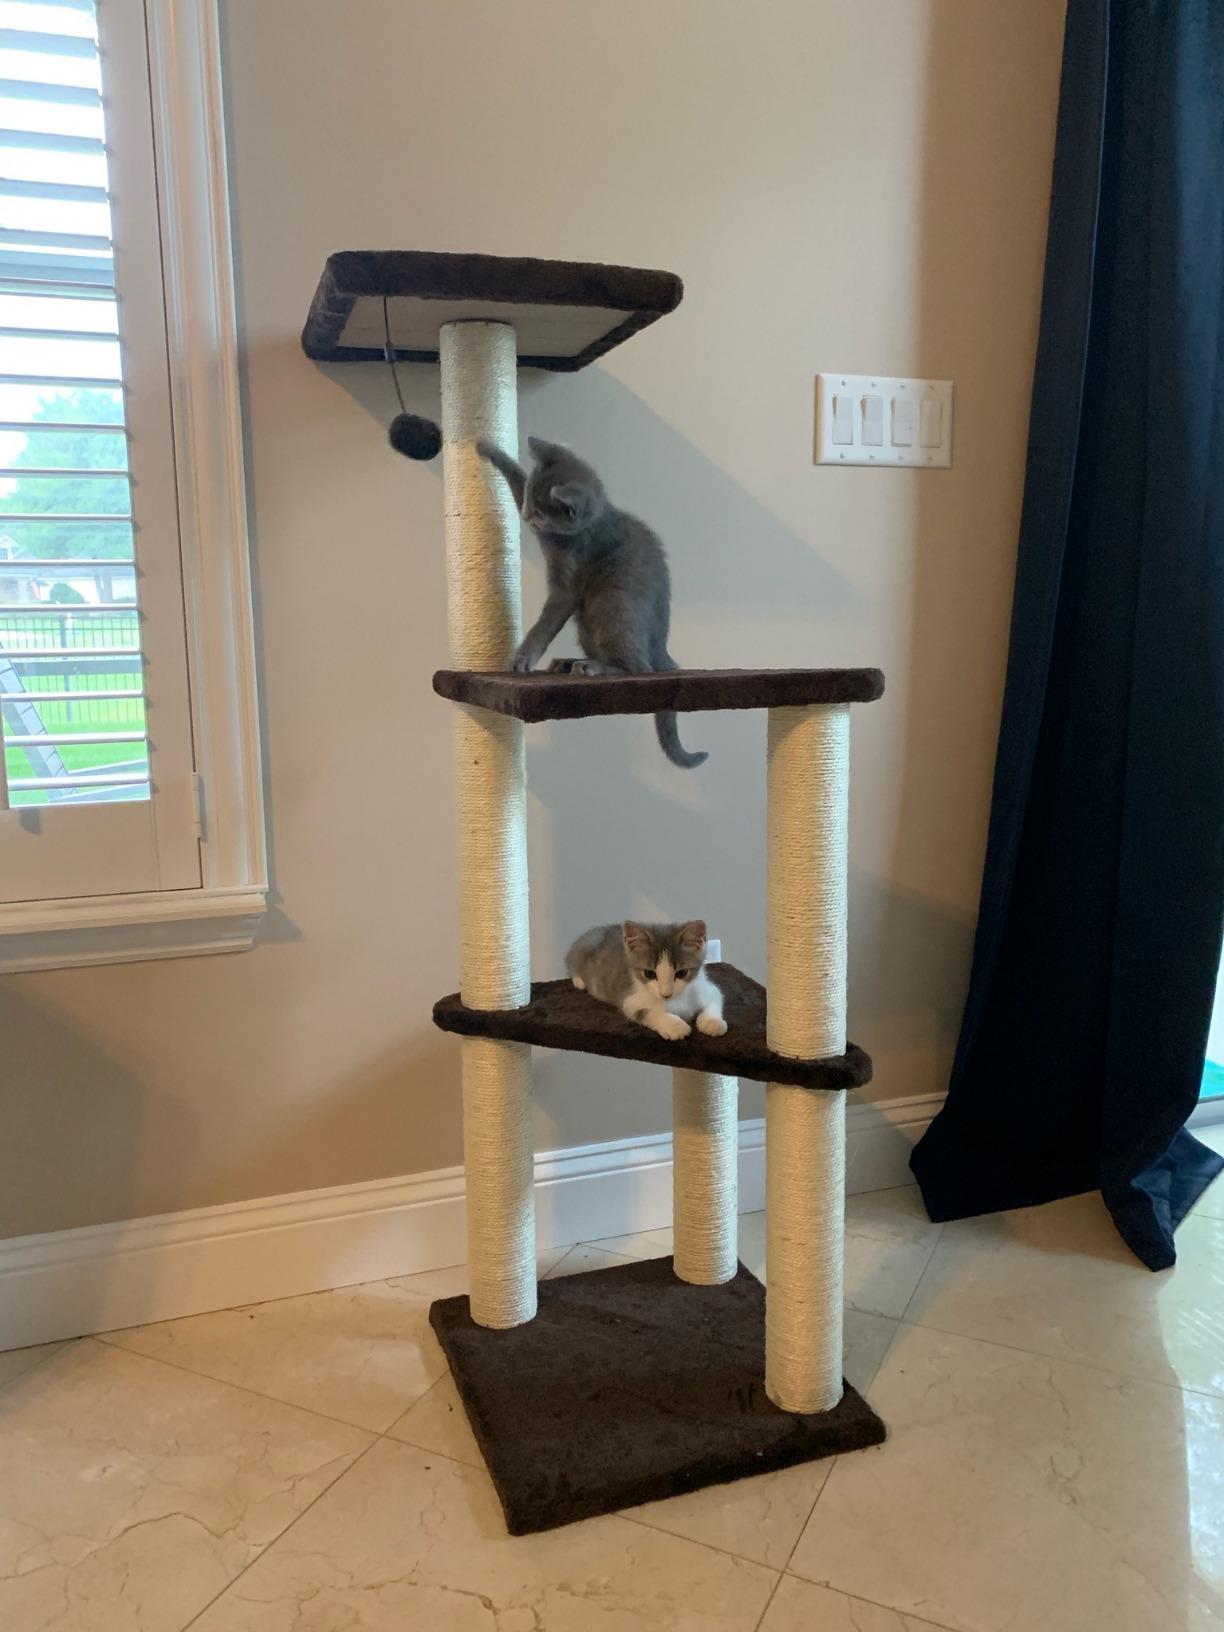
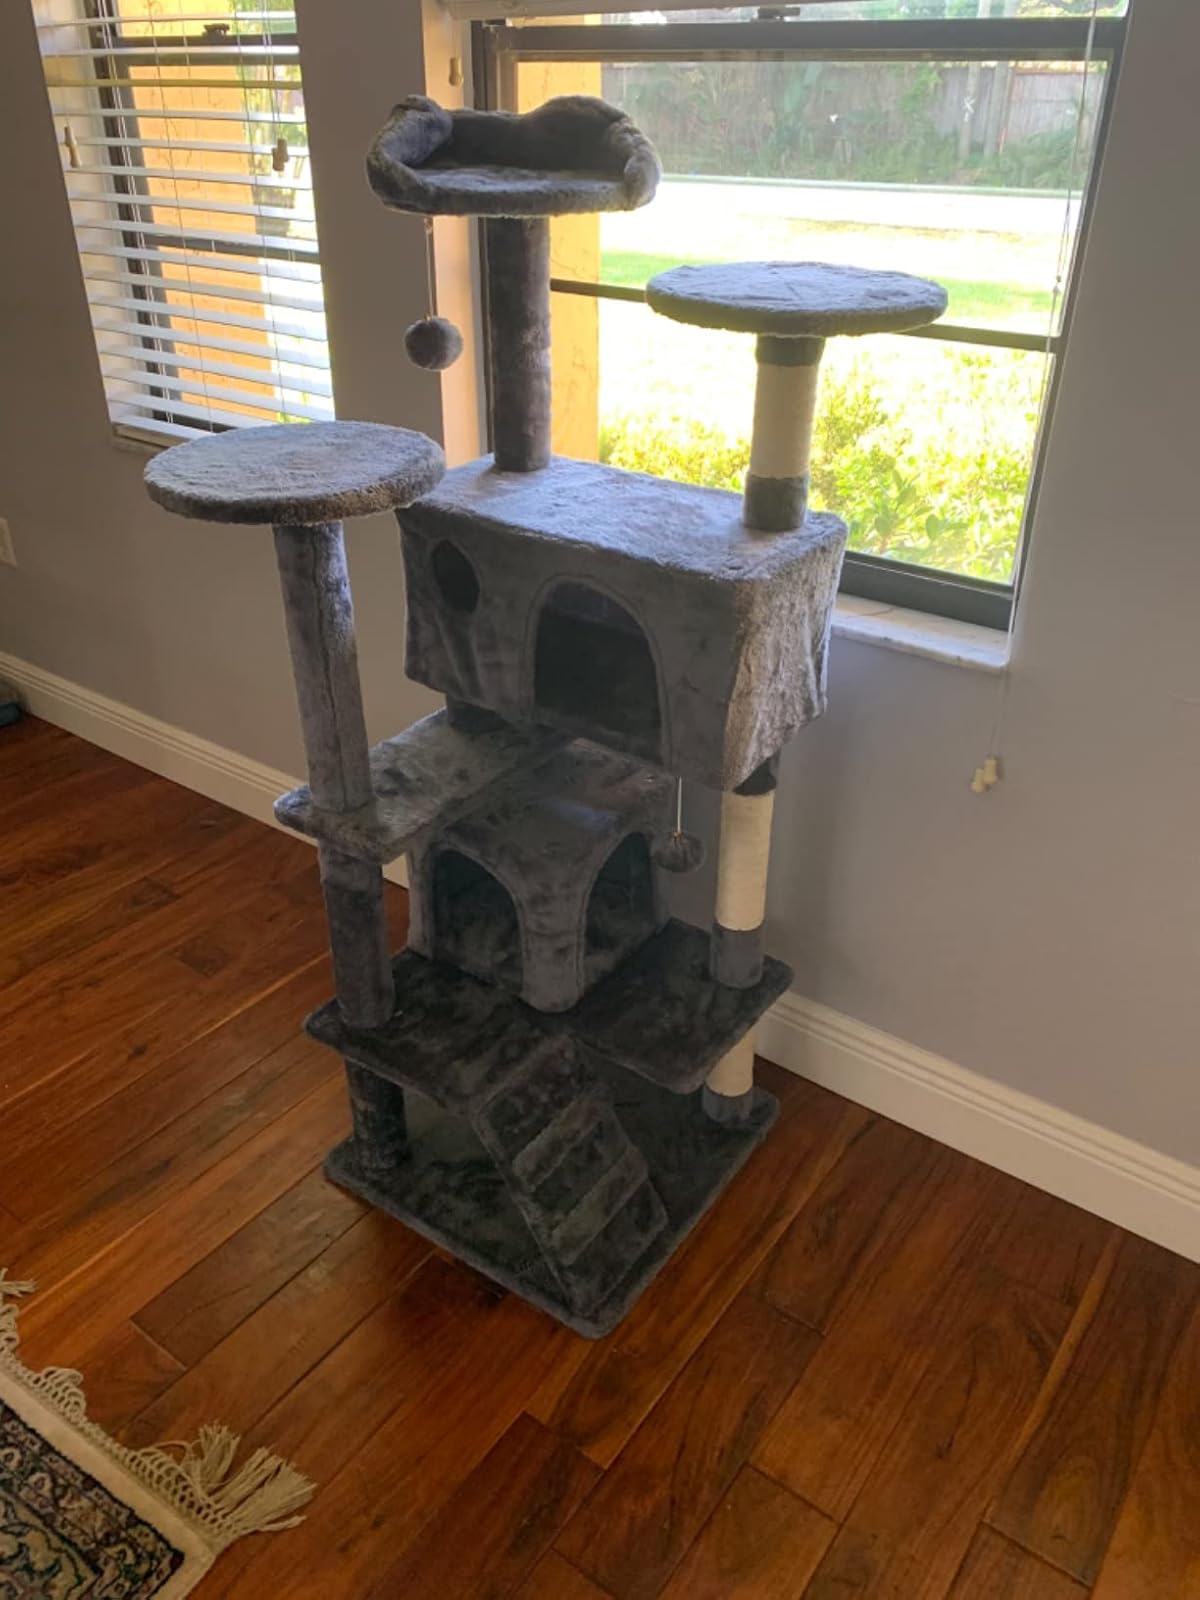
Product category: items_cat tree
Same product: no